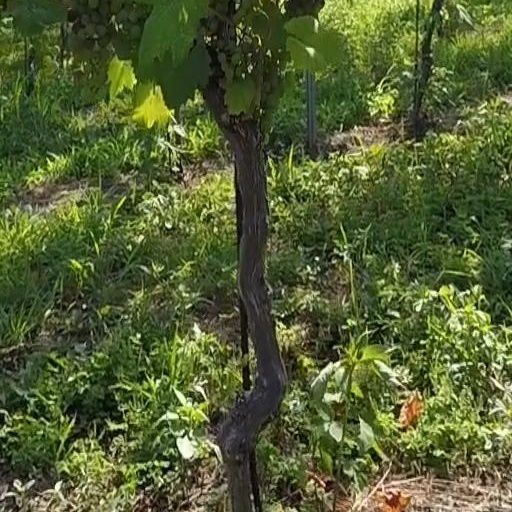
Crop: grape